Tom Dumoulin

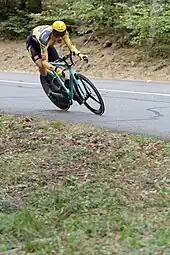
Dumoulin at the 2020 Tour de France

Dumoulin's team announced in the winter that he would target the Giro d'Italia, held in May. On Stage 9, Dumoulin finished third on the summit finish at Blockhaus, finishing alongside Thibaut Pinot, 24 seconds down on the stage winner and new race leader Nairo Quintana. Dumoulin then won stage 10, a individual time trial (ITT) from Foligno to Montefalco, to take the overall race lead by 2 minutes and 23 seconds over Quintana. Dumoulin won Stage 14, which featured a mountain top finish at Santuario di Oropa to extend his lead over Quintana by a further 14 seconds. On Stage 16, Dumoulin experienced stomach problems and had to take a comfort break at the foot of the Umbrail Pass; none of the other contenders waited for Dumoulin and he finished more than two minutes down on stage winner Vincenzo Nibali, keeping his race lead by just 31 seconds over Quintana. Dumoulin defended his lead until the stage 19 mountain finish in Piancavallo, where he crossed the line over a minute behind Quintana, the new race leader. Quintana would put fifteen more seconds into Dumoulin the following day on stage 20. However, Dumoulin's performance on stage 21, a individual time trial in which he finished second, took him from fourth to first place in the general classification, becoming the first Dutchman to win the Giro d'Italia and the first to win a Grand Tour since Joop Zoetemelk won the 1980 Tour de France.